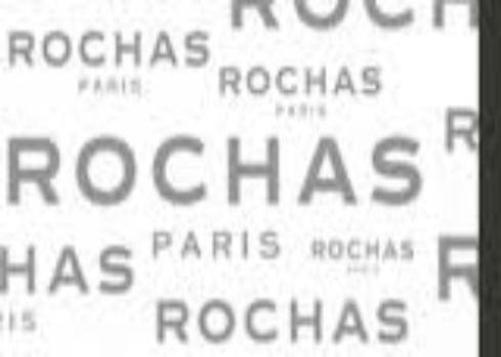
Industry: Clothes